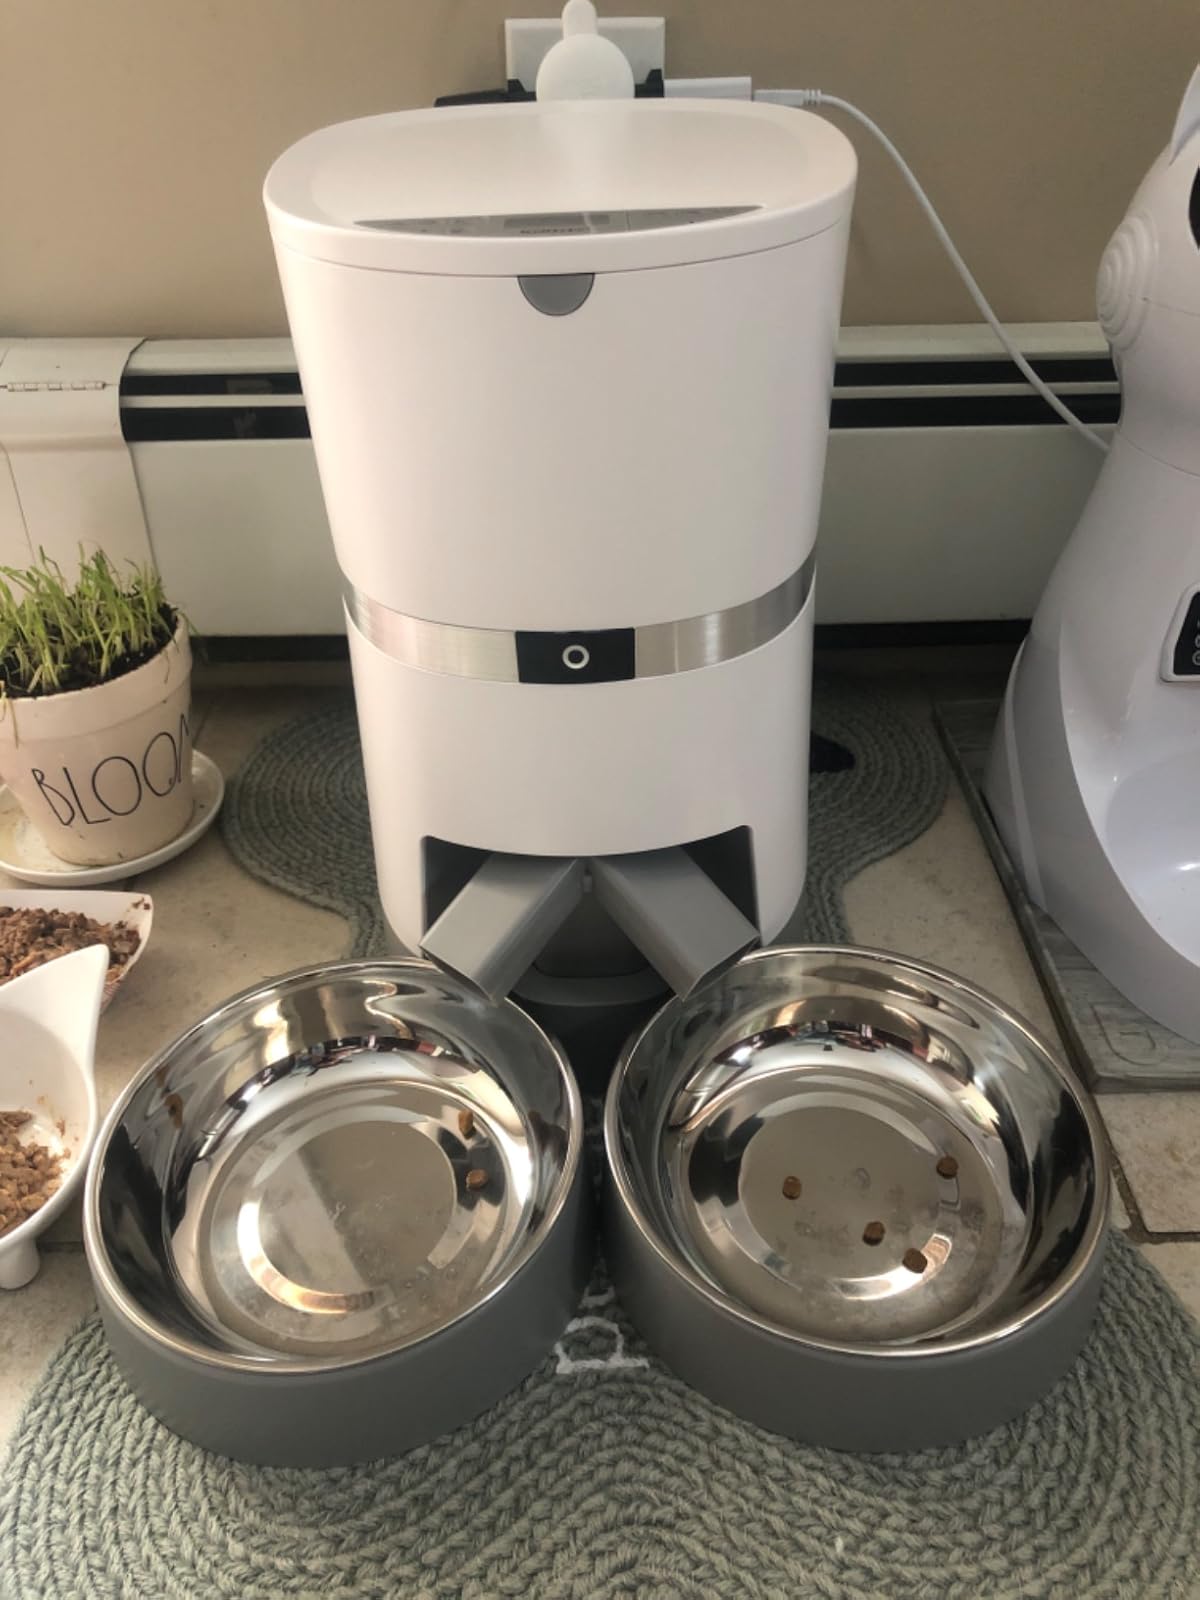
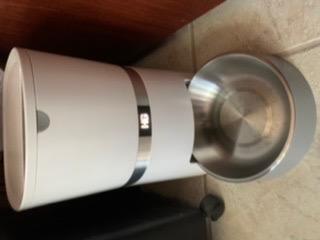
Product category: items_feeder
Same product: no